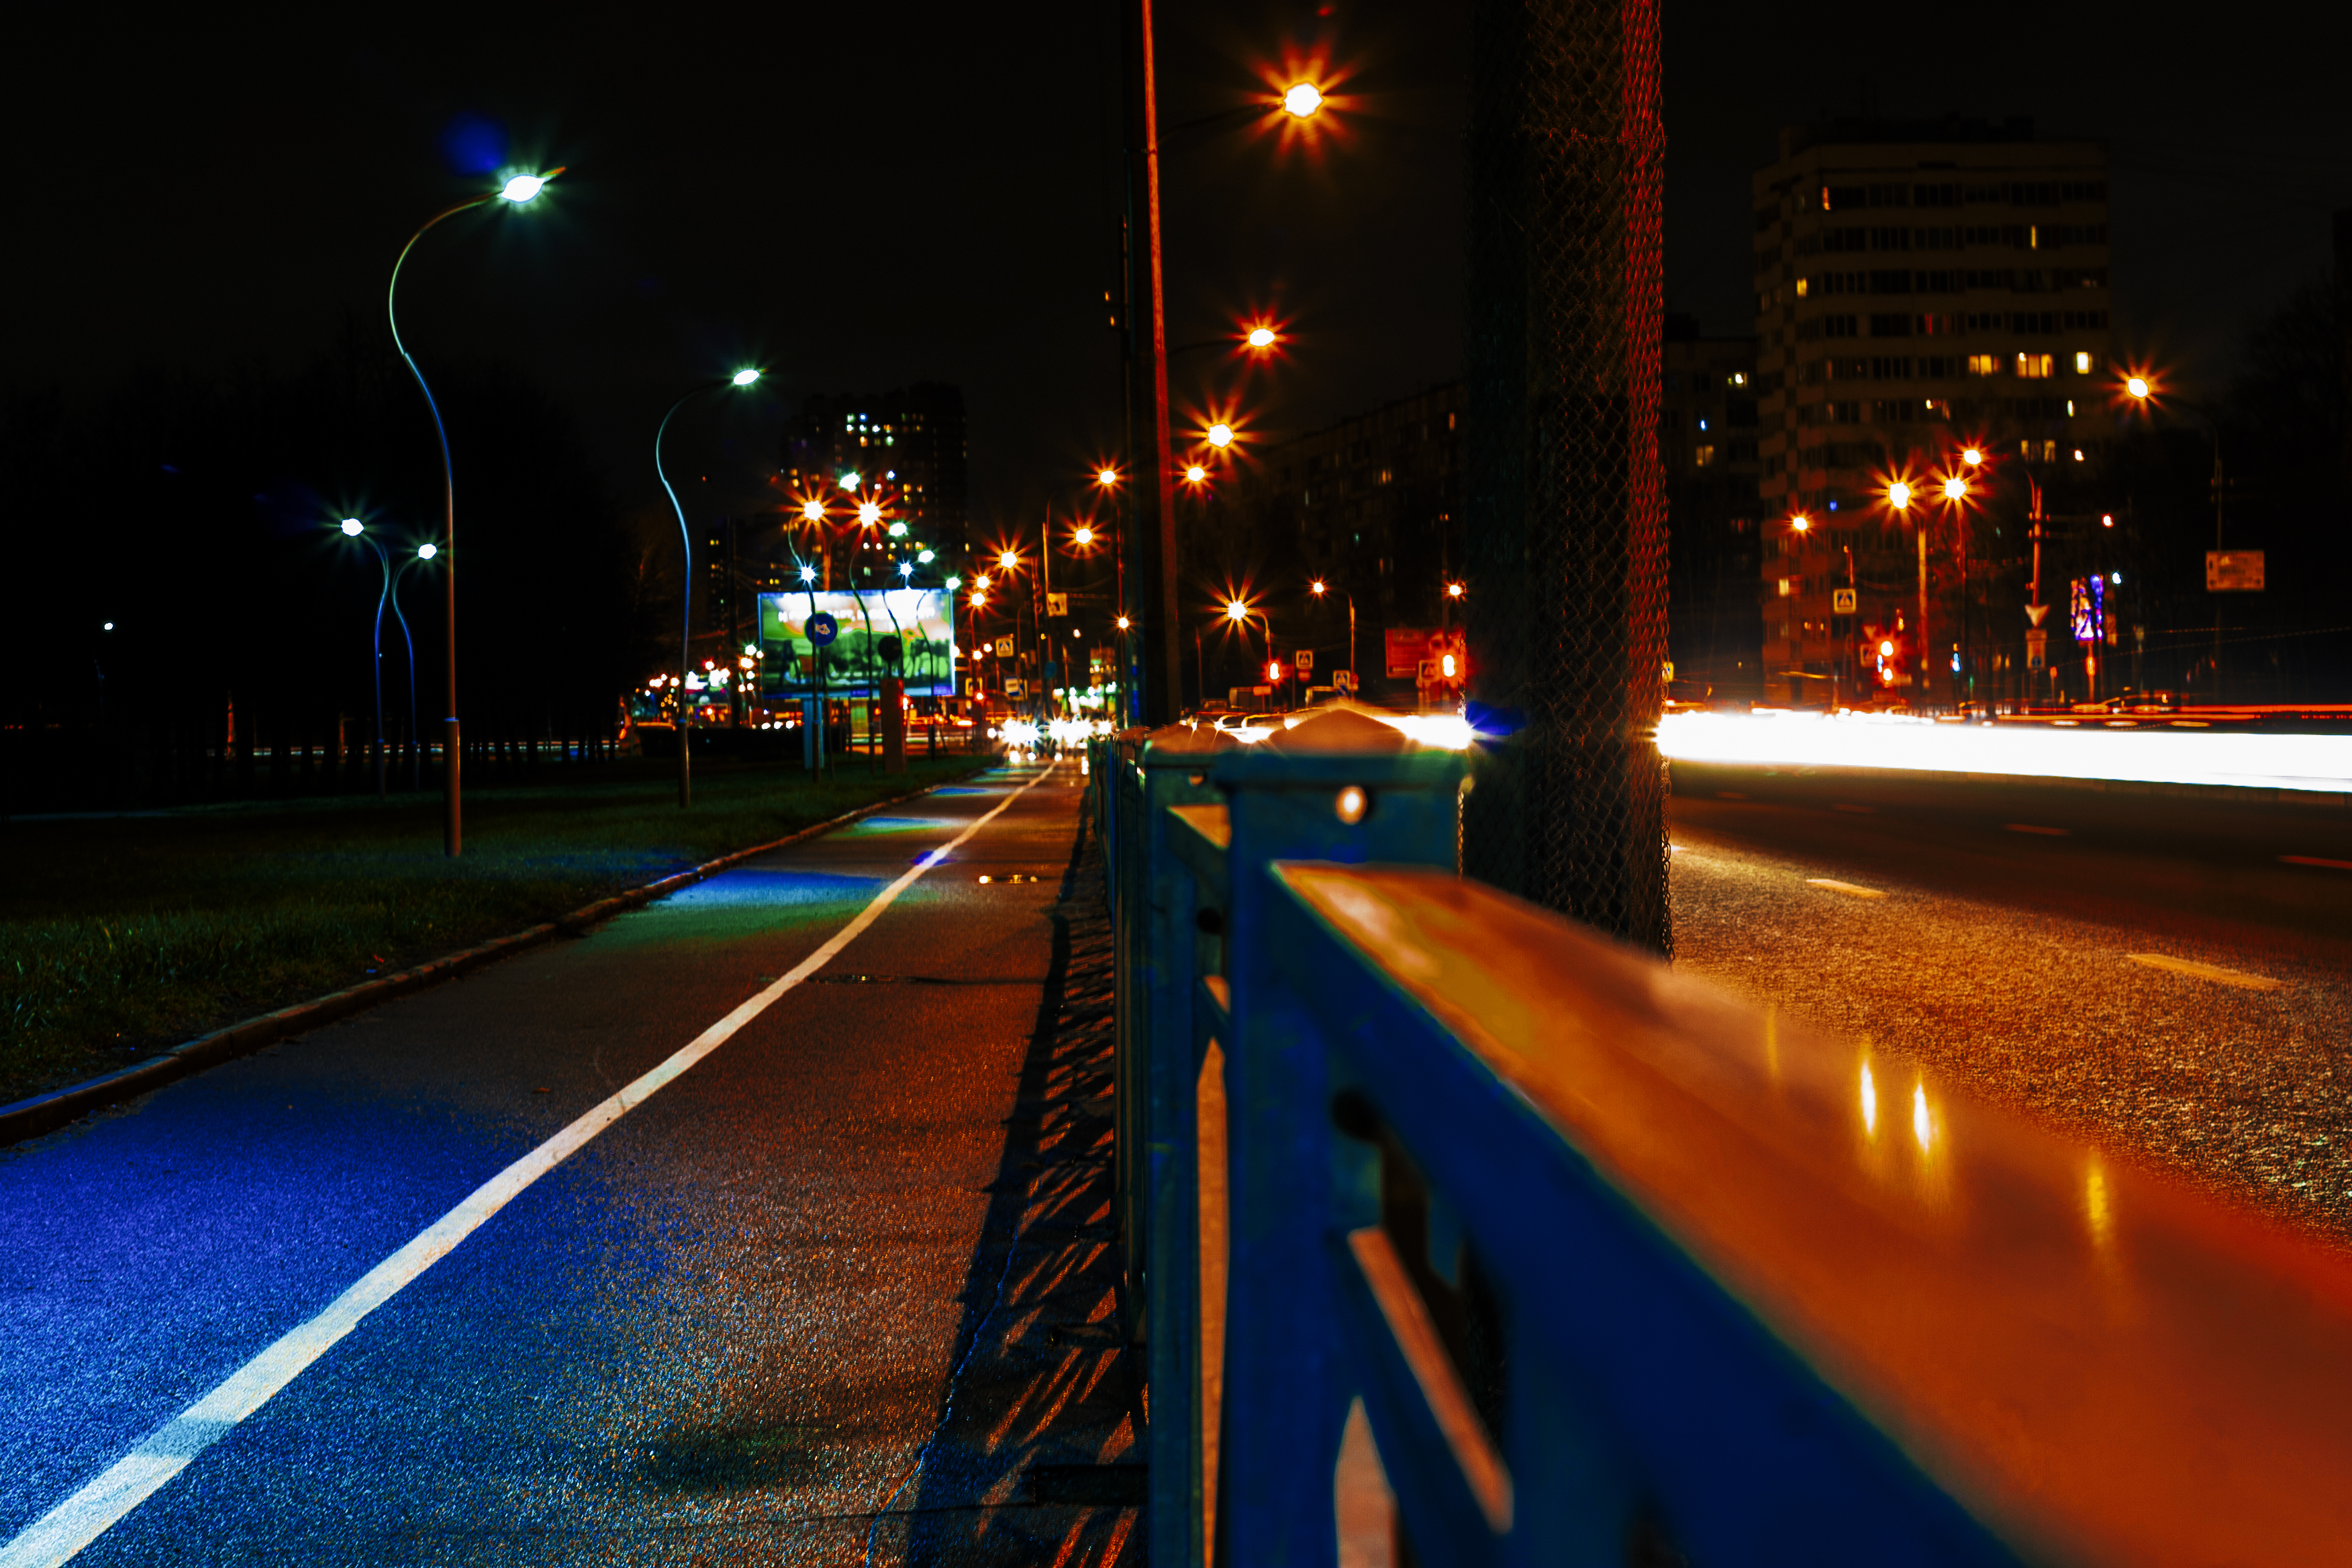
images, street light, automotive lighting, light, road surface, nature, infrastructure, lighting, electricity, asphalt, thoroughfare, mode of transport, road, city, midnight, landmark, metropolitan area, darkness, Tints and shades, urban area, human settlement, lane, street, evening, light fixture, electric blue, traffic, headlamp, night, highway, symmetry, lens flare, sidewalk, reflection, Security lighting, sky, neon, building, transport